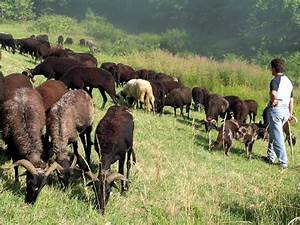
Label: sheep